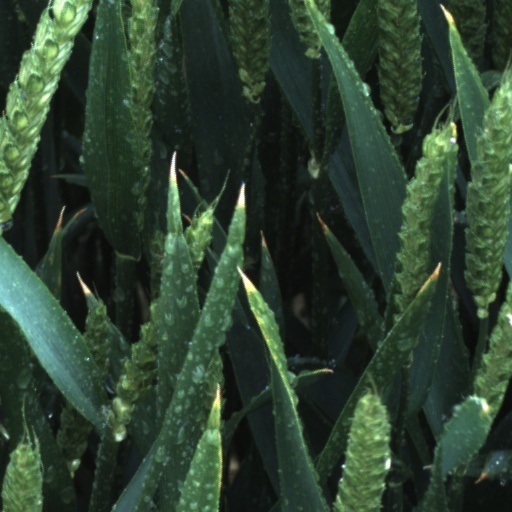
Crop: wheat